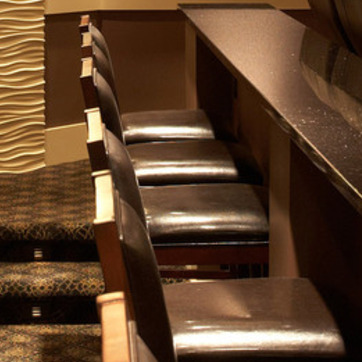
Material: leather